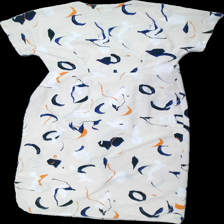
View: back
Type: Dress
Category: Ladies
Brand: Monki
Colors: Beige, Blue, White, Orange, Black
Material: 100% polyester
Pattern: Other
Cut: V-collar
Size: M
Season: All
Price range: 100-150
Recommended usage: Reuse
Description: omlott t-shirt klänning med olika mönster